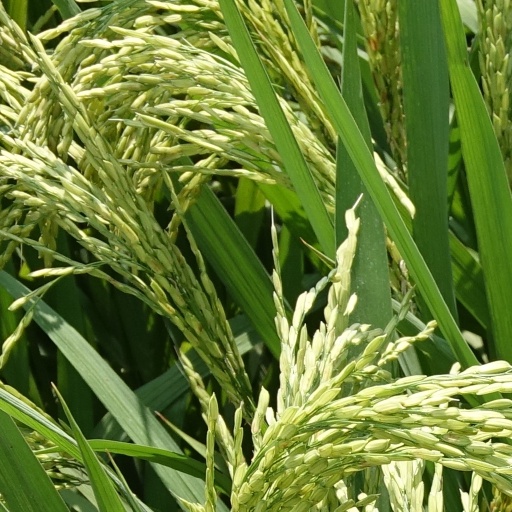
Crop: rice